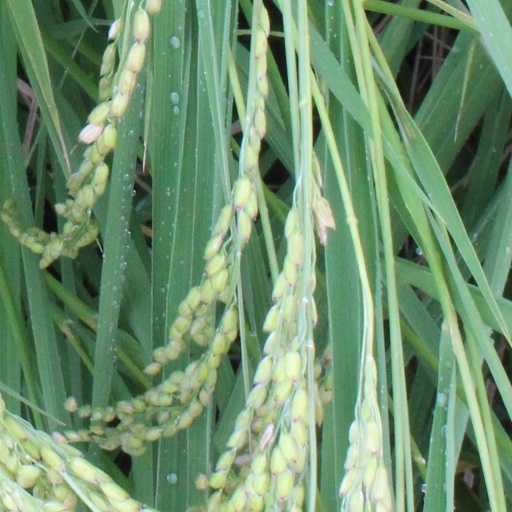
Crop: rice